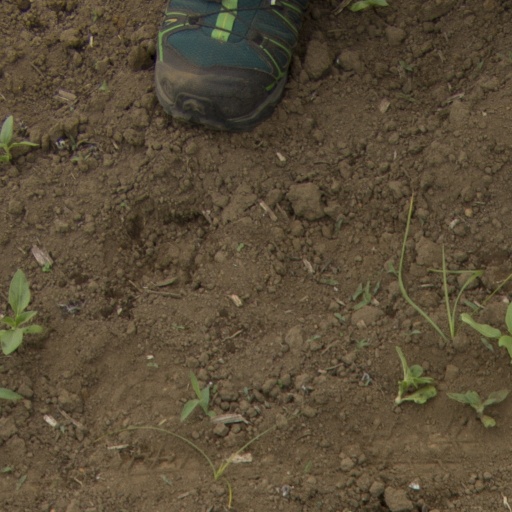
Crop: Jerusalem artichoke